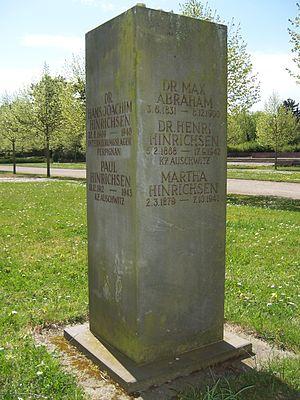
Max Abraham est un éditeur de musique allemand.